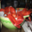
Label: lobster